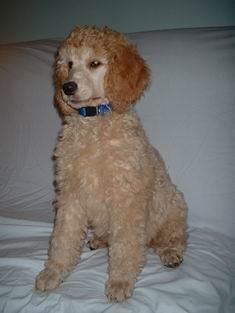
standard_poodle